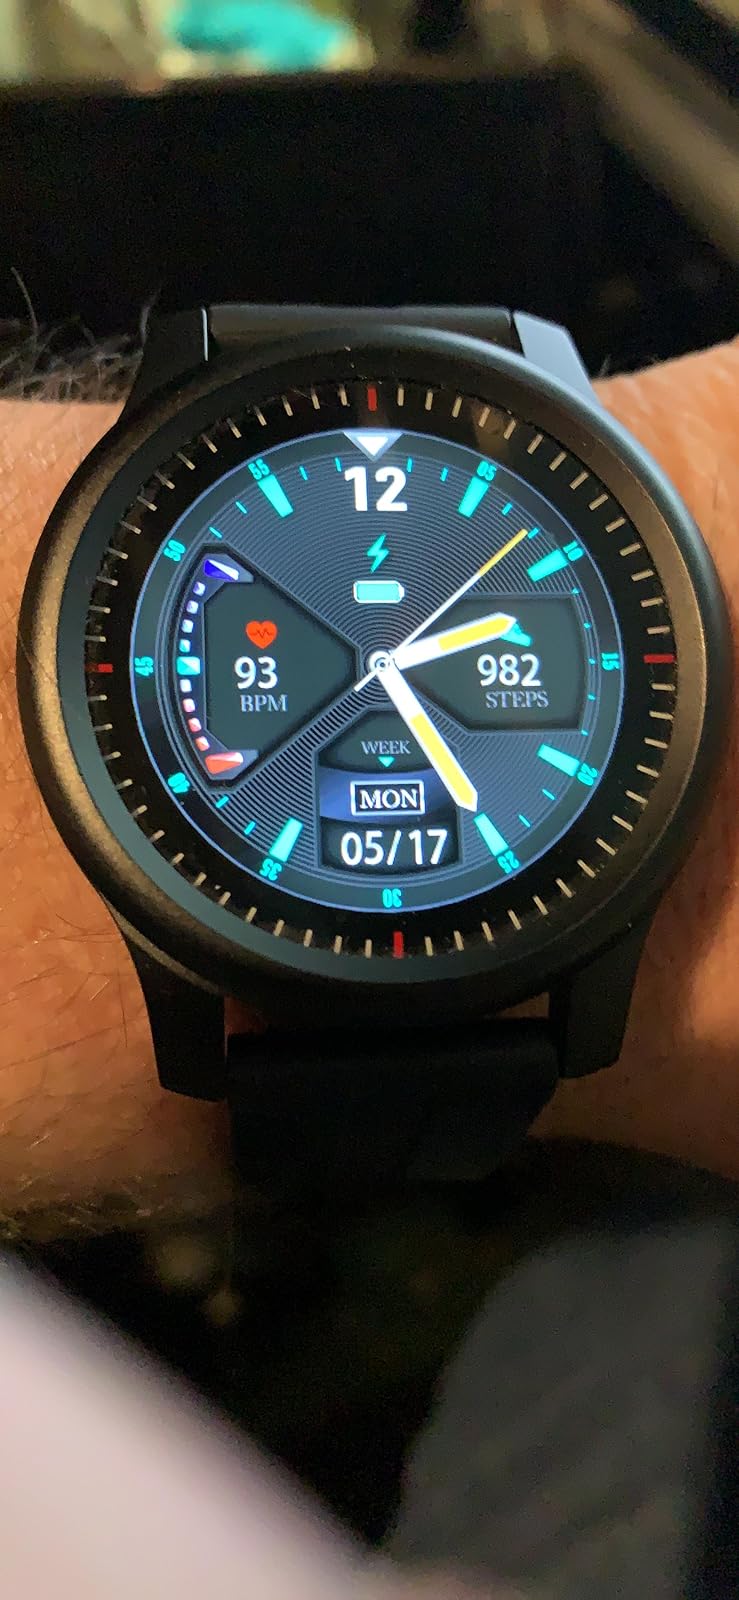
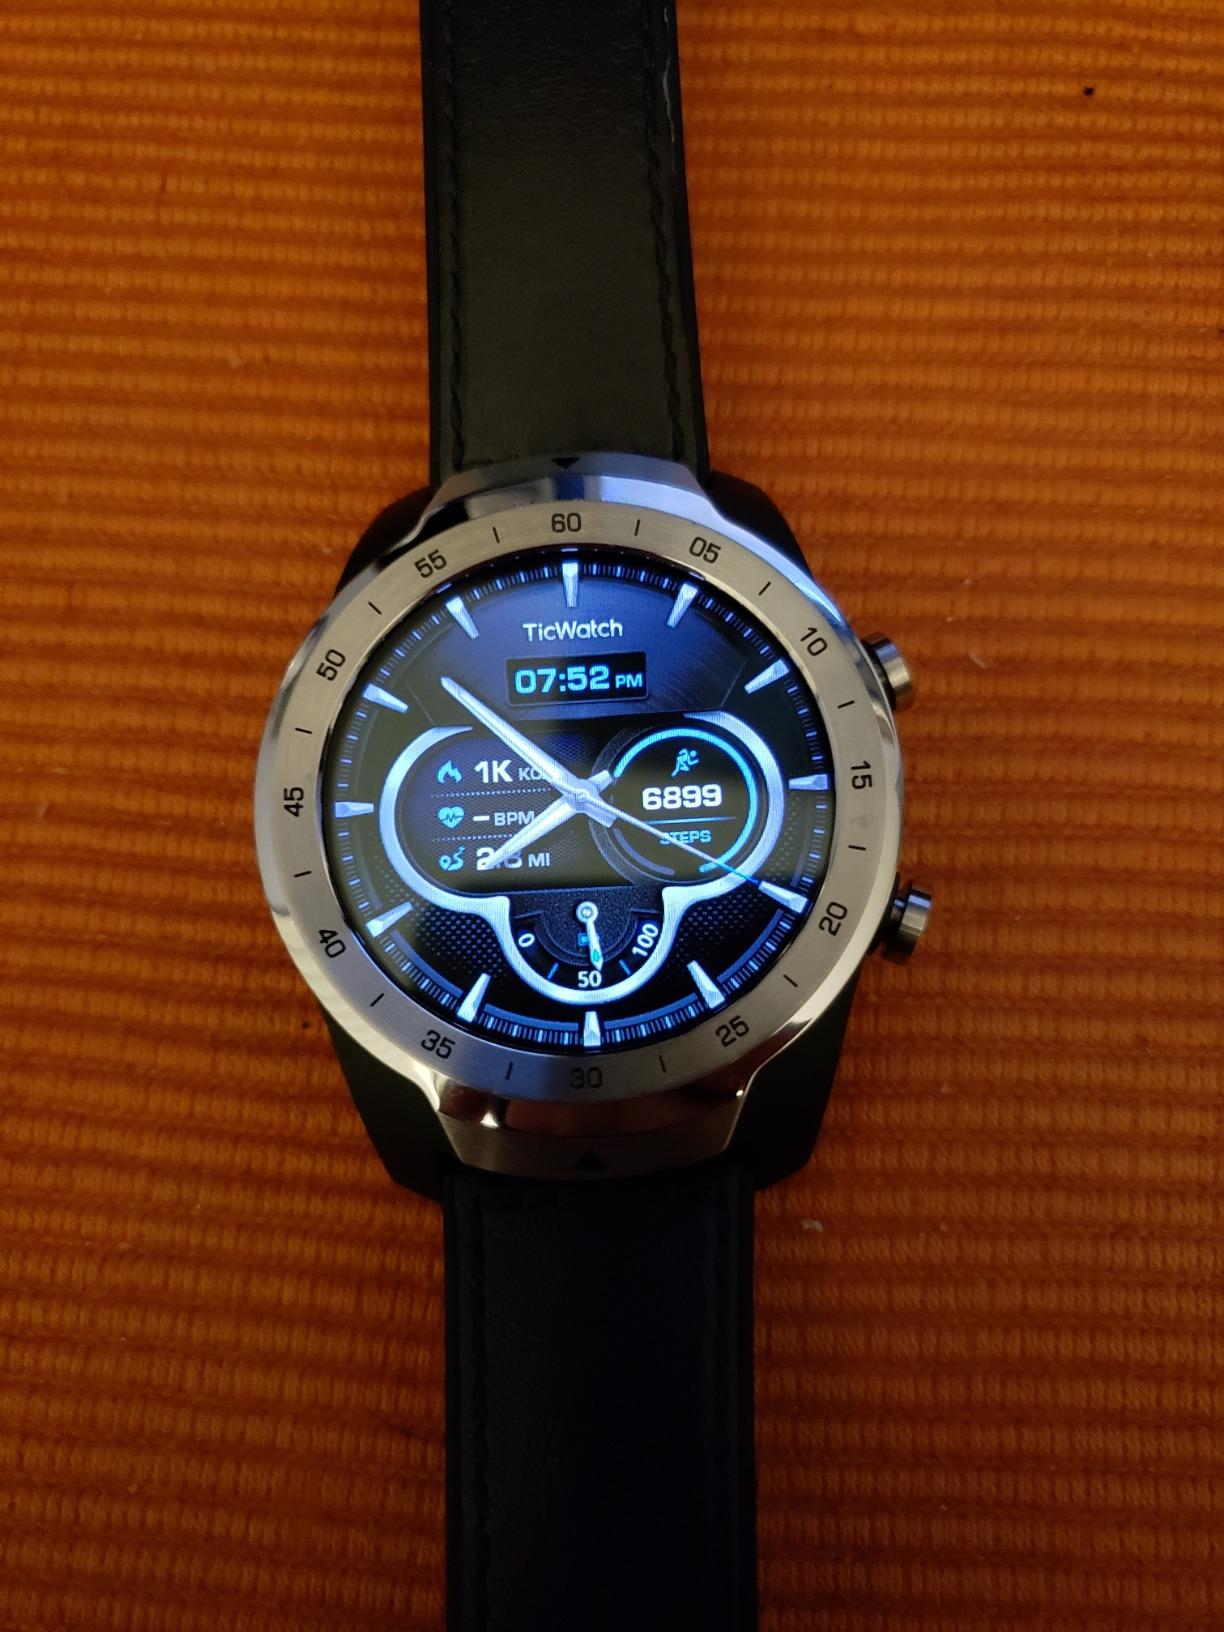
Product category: smartwatch
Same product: no